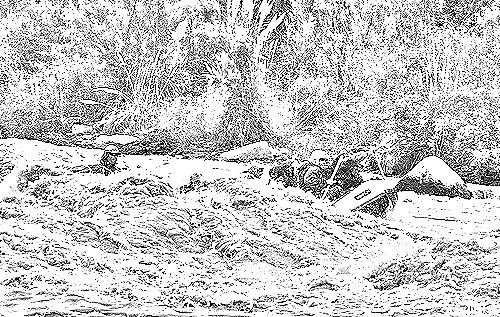
Portrait style: Sketch Portrait